List of New York City Subway transfer stations

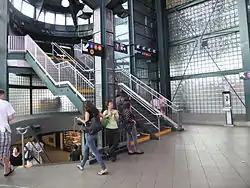
Staircase connecting two stations at Jackson Heights–Roosevelt Avenue/74th Street

Transfers are not limited to enclosed passageways. The New York City Transit Authority (NYCTA), manager of the New York City Subway, also offers limited free transfers between subway lines that allow passengers to reenter the system's fare control. This was originally done through a paper ticketing system before it was replaced by the MetroCard. Now the only permanent MetroCard subway-to-subway transfers are between the Lexington Avenue/59th Street complex and the Lexington Avenue–63rd Street station in Manhattan and between the Junius Street and Livonia Avenue stations in Brooklyn. The contactless OMNY fare payment system installed in 2019-2020 supports the same free transfers as the MetroCard does.